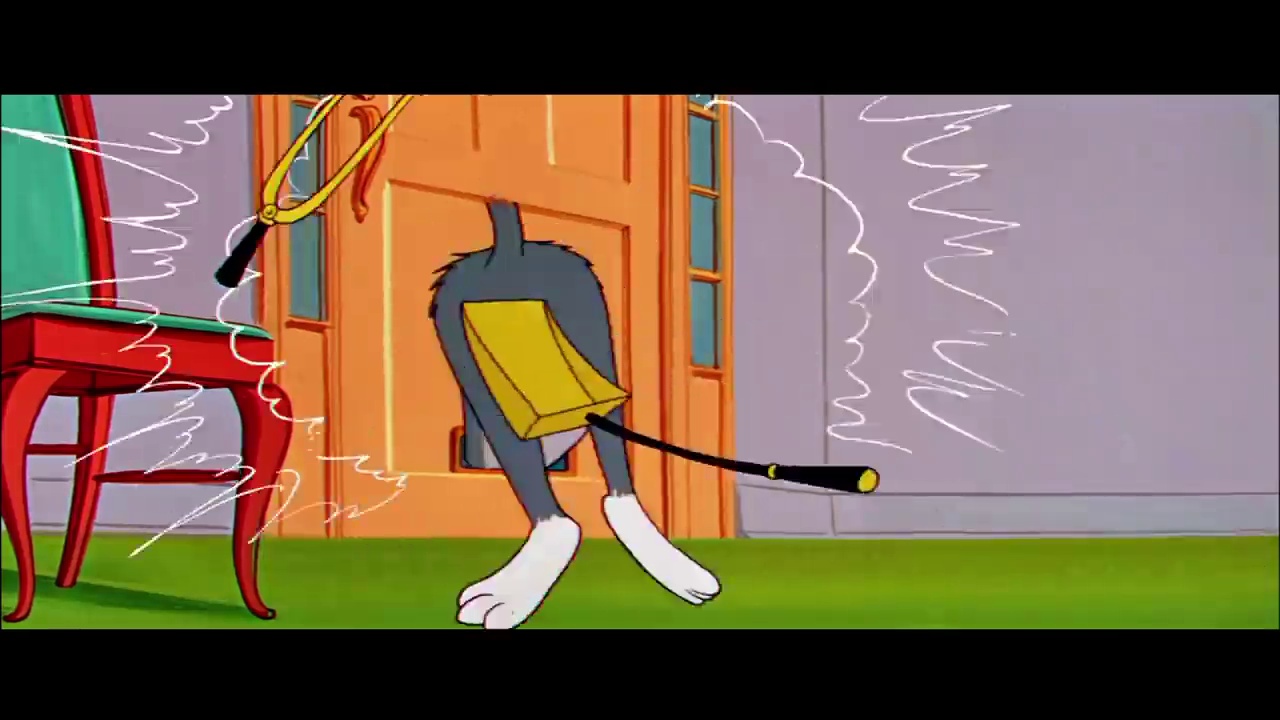
Portrait style: Cartoon Portrait